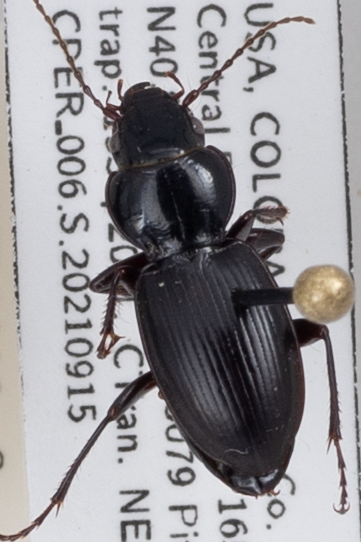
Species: Cyclotrachelus constrictus
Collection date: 2021-09-15
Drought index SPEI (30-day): -0.83
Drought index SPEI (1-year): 0.142
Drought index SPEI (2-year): -0.71